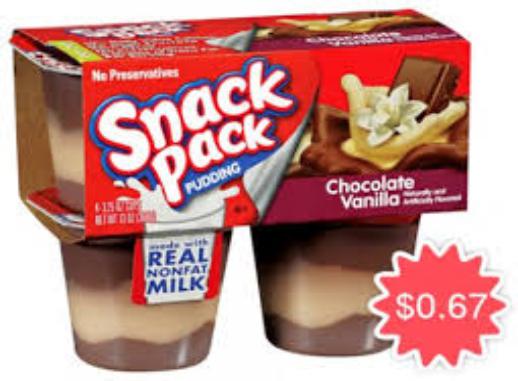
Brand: Hunt's Snack Pack
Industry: Food